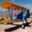
Label: airplane